Rachel H. Shoemaker

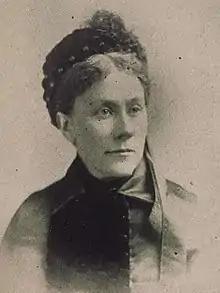
"A Woman of the Century"

Rachel Walter Hinkle Shoemaker (Hinkle; October 1, 1838 - February 1, 1915) was a dramatic elocutionist and Shakespearean reciter.